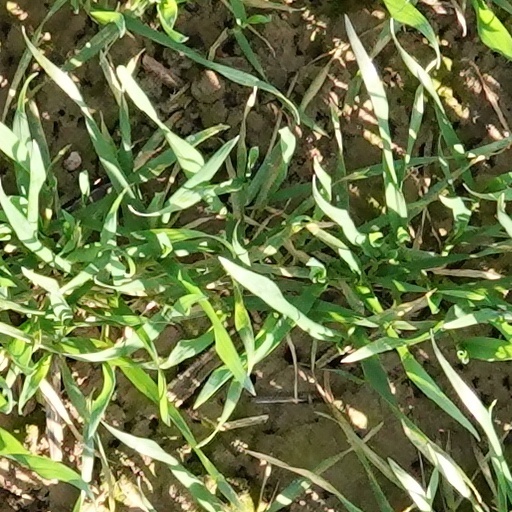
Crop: wheat